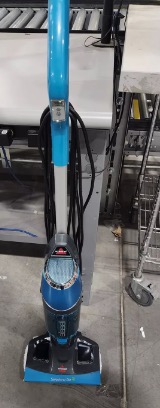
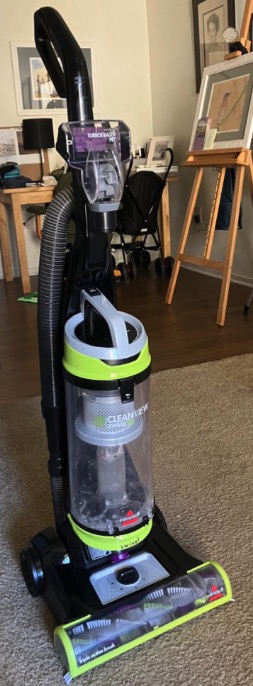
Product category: items_vacuum
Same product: no